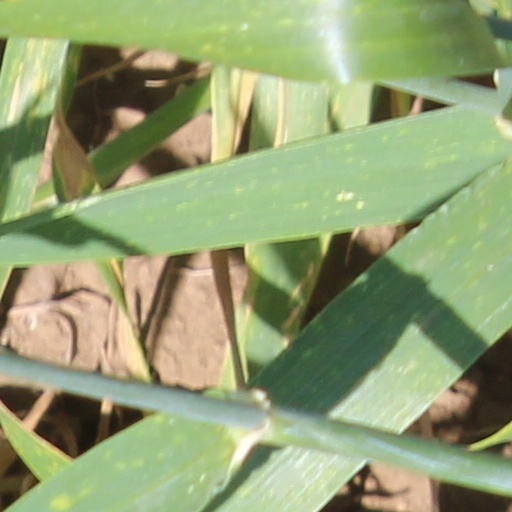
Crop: wheat